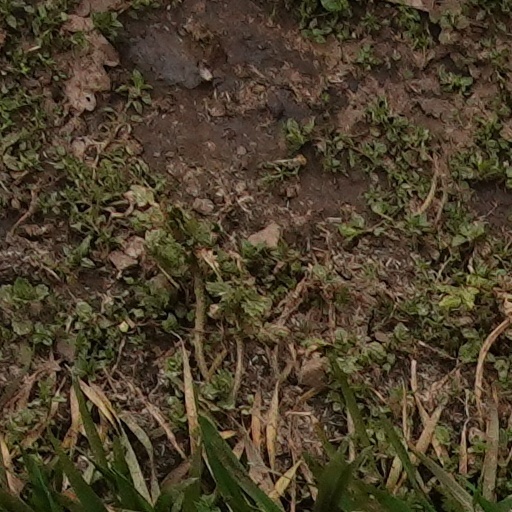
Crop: wheat